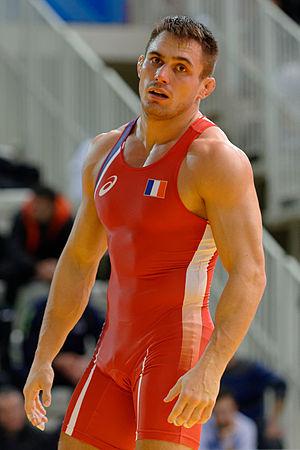
Le Français Steeve Guénot pendant son combat contre le Kazakhstanais Demeu Zhadrayev au Tournoi international Grand Paris Seine Ouest à Issy-les-Moulineaux.
Steeve Guénot est un lutteur français né le 2 octobre 1985 à Chalon-sur-Saône. Licencié depuis 2012 au club de Bagnolet, il remporte en 2008 la médaille d'or aux Jeux olympiques de Pékin dans la catégorie des moins de 66 kg. Le même jour, son frère, Christophe Guénot, remporte la médaille de bronze dans la catégorie des moins de 74 kg. Quatre ans plus tard, il remporte une médaille de bronze aux Jeux olympiques de Londres.